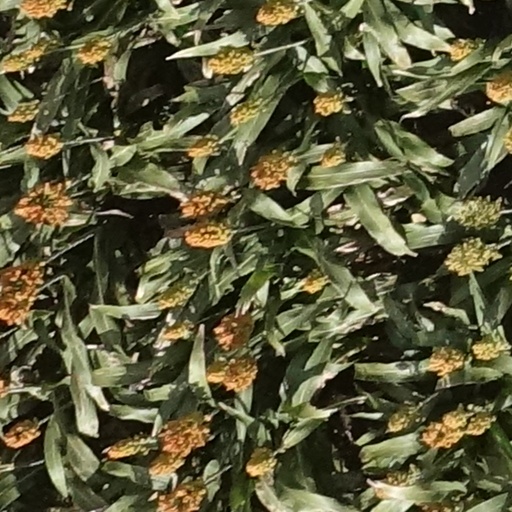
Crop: sorghum